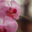
Label: orchid